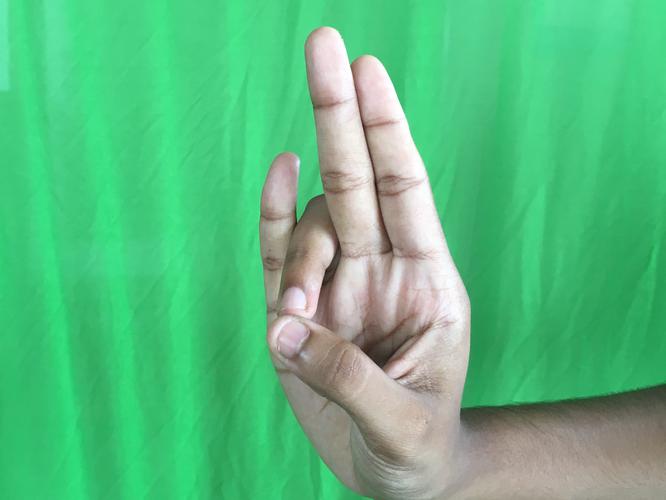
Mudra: Mayura
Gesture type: single_hand